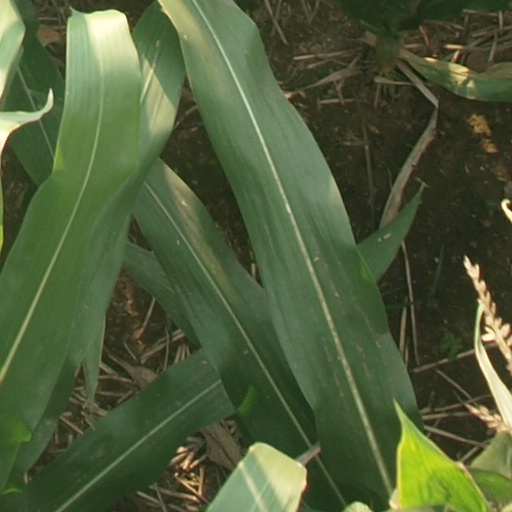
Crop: maize; corn